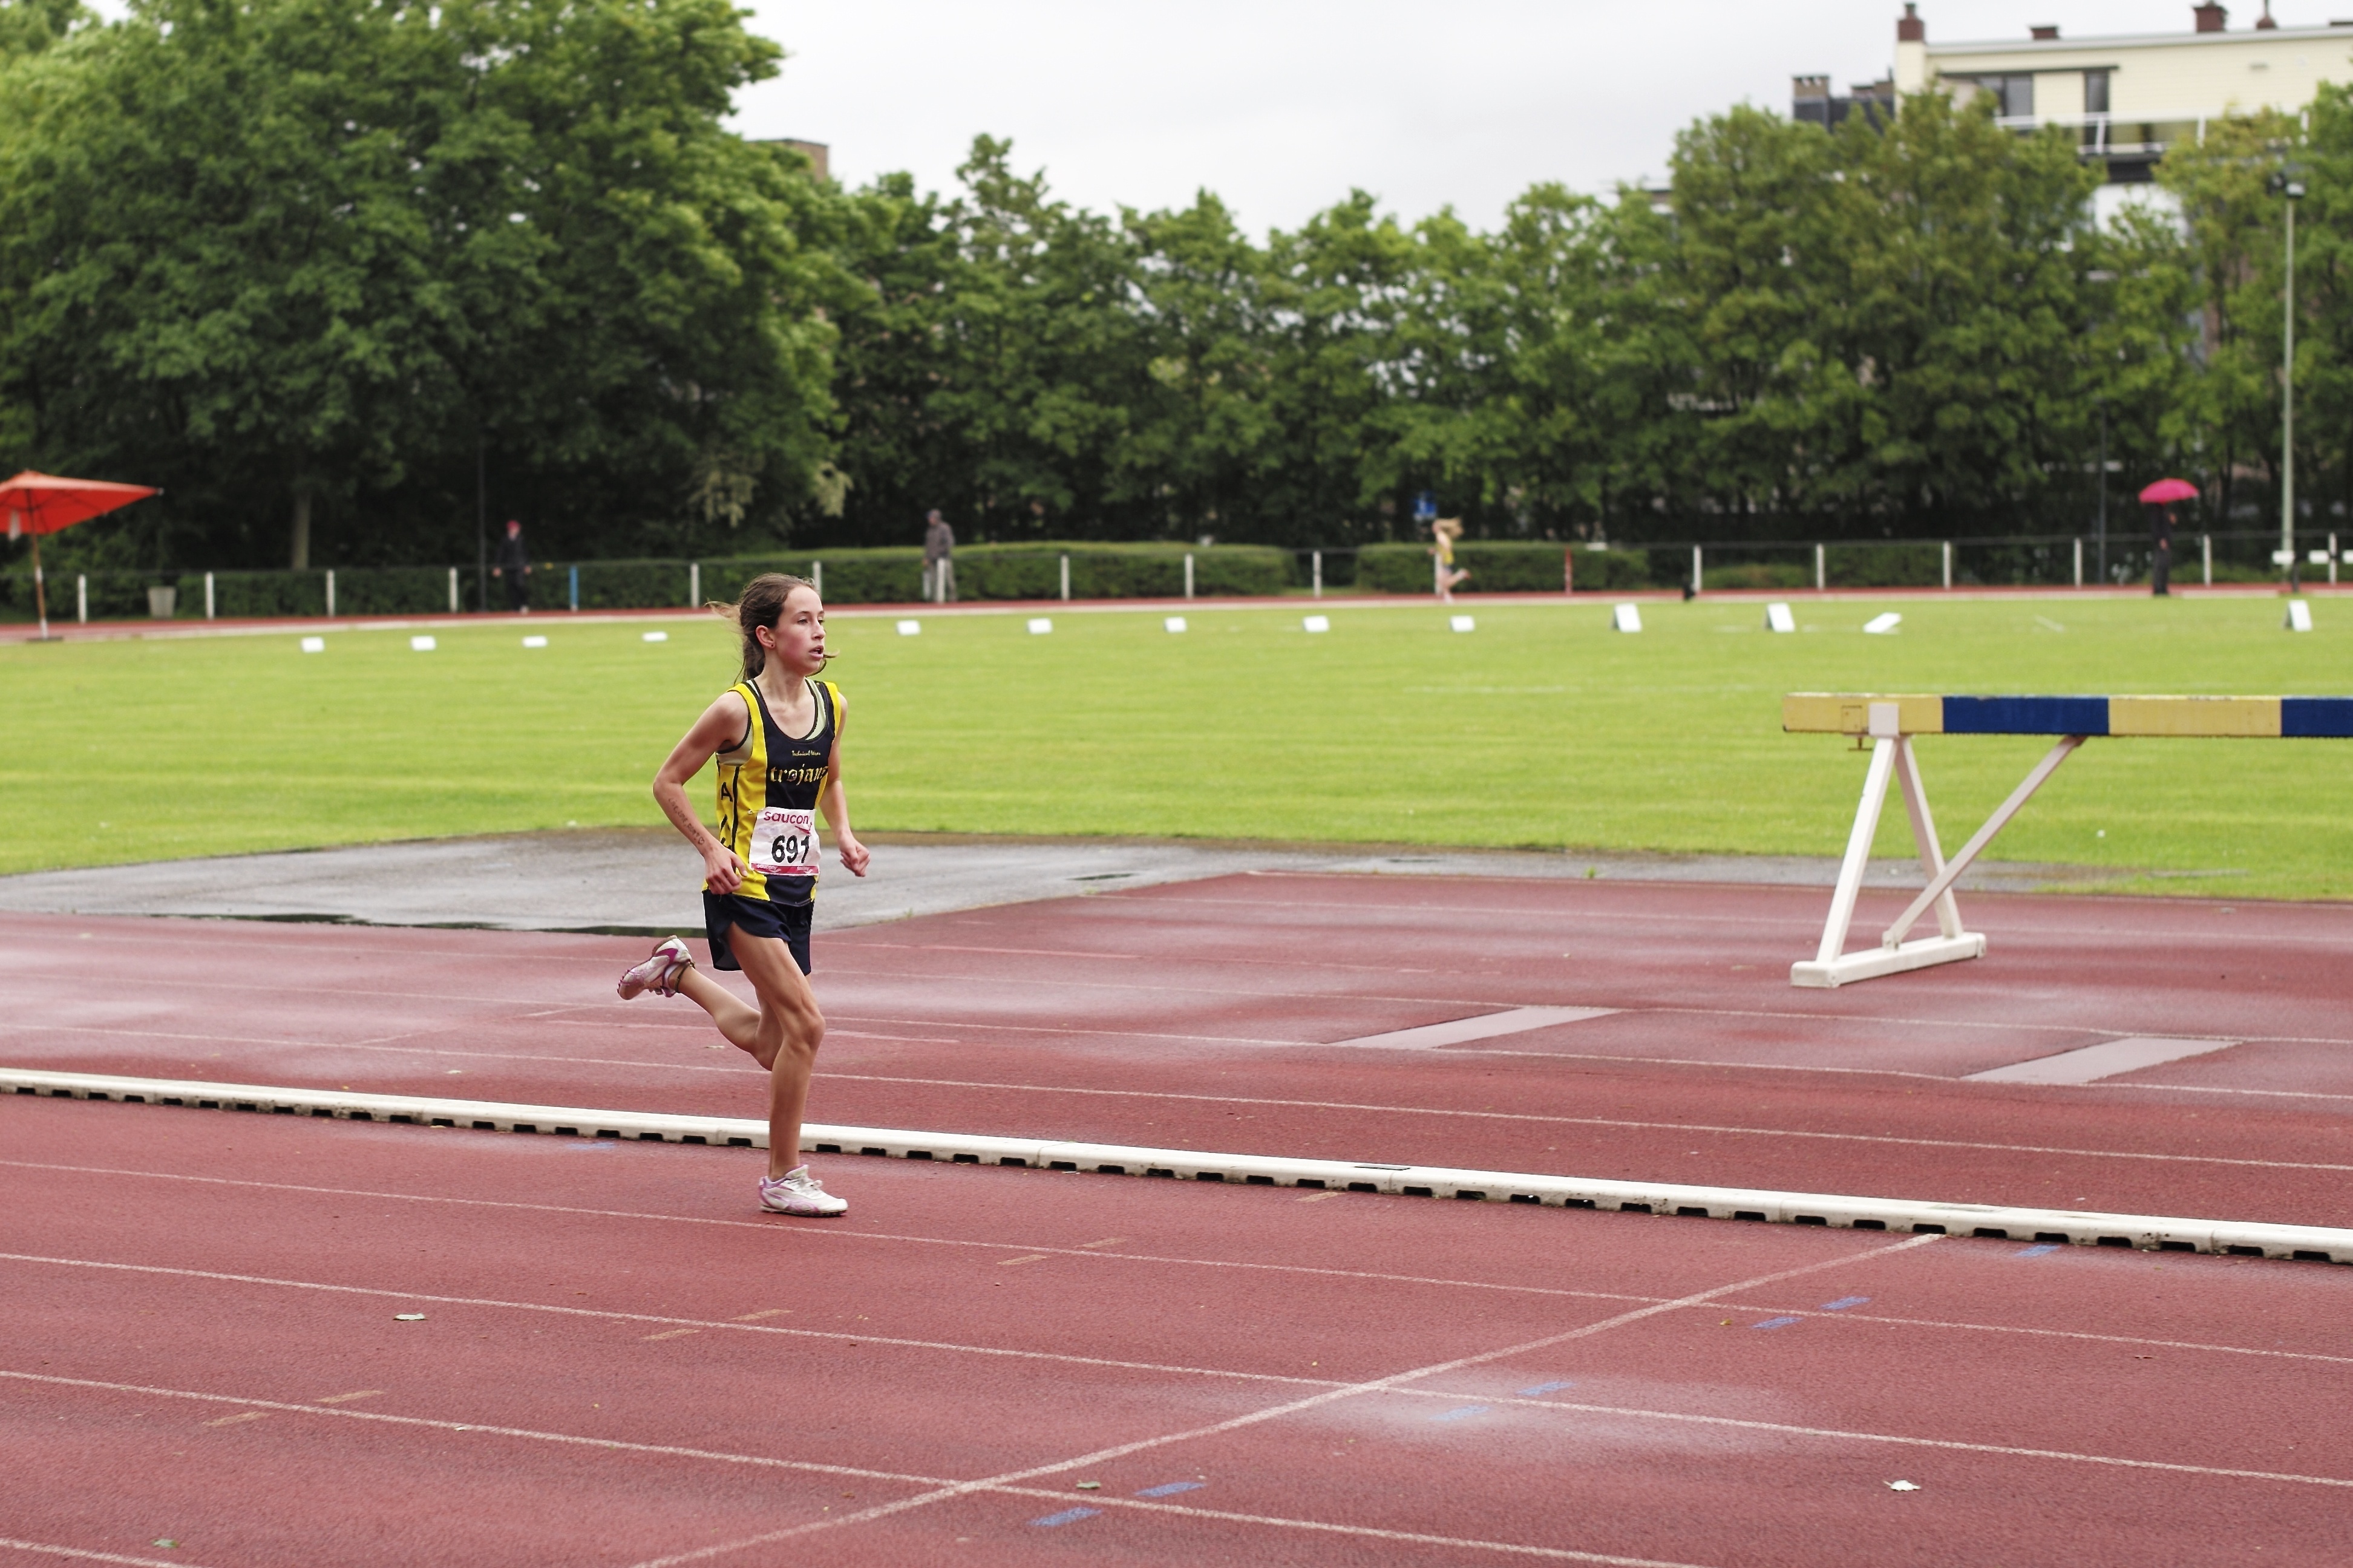
girl, track, sport, boy, running, run, runner, competition, sports, highschool, athletics, meet, sprint, trackfield, human action, track and field athletics, middle distance running, 800 metres